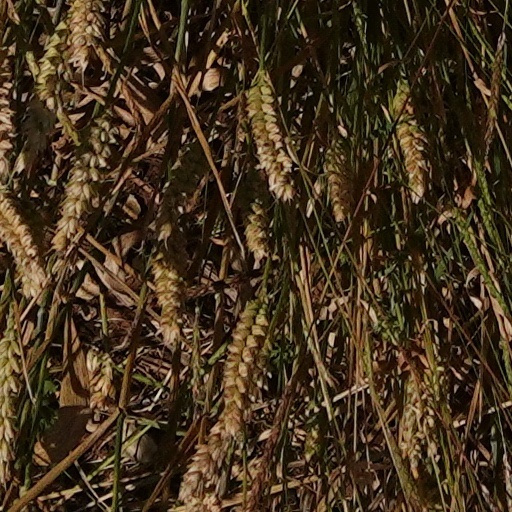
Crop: wheat